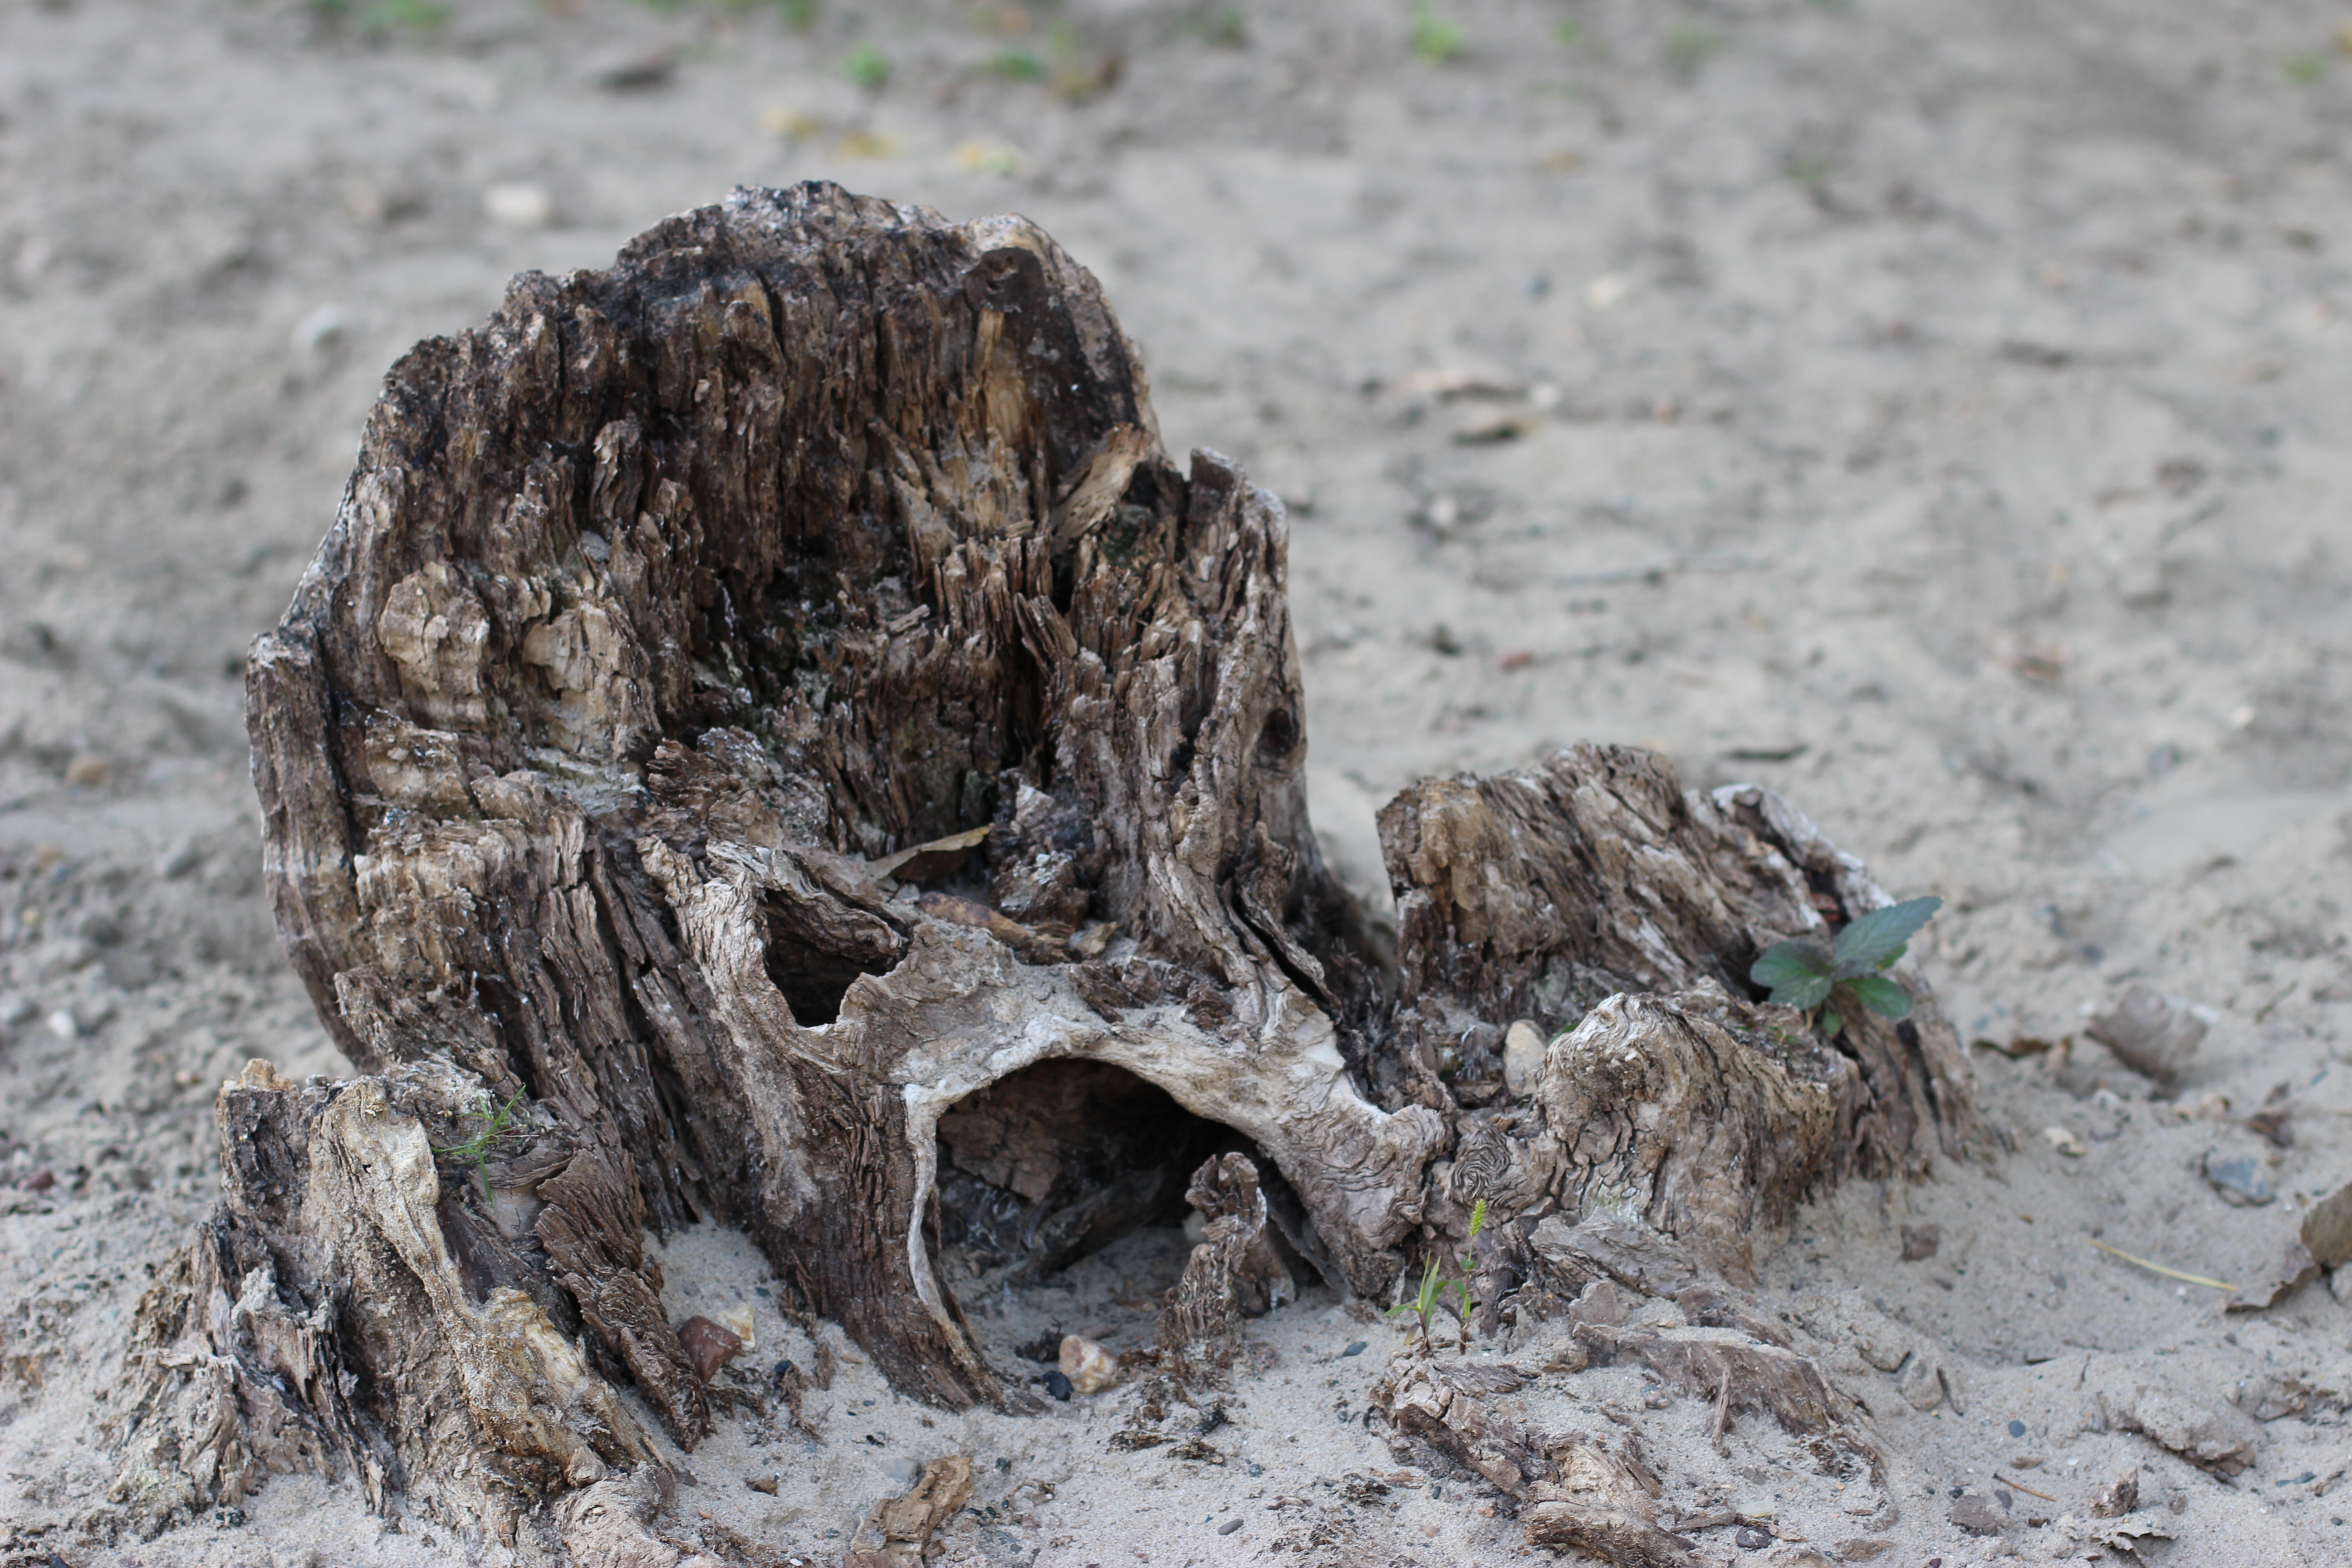
tree, nature, rock, snow, winter, wood, stump, trunk, old, bark, wildlife, mud, natural, soil, lumber, material, cut, geology, rotten